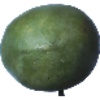
Label: mango